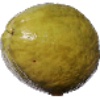
Label: Guava 1